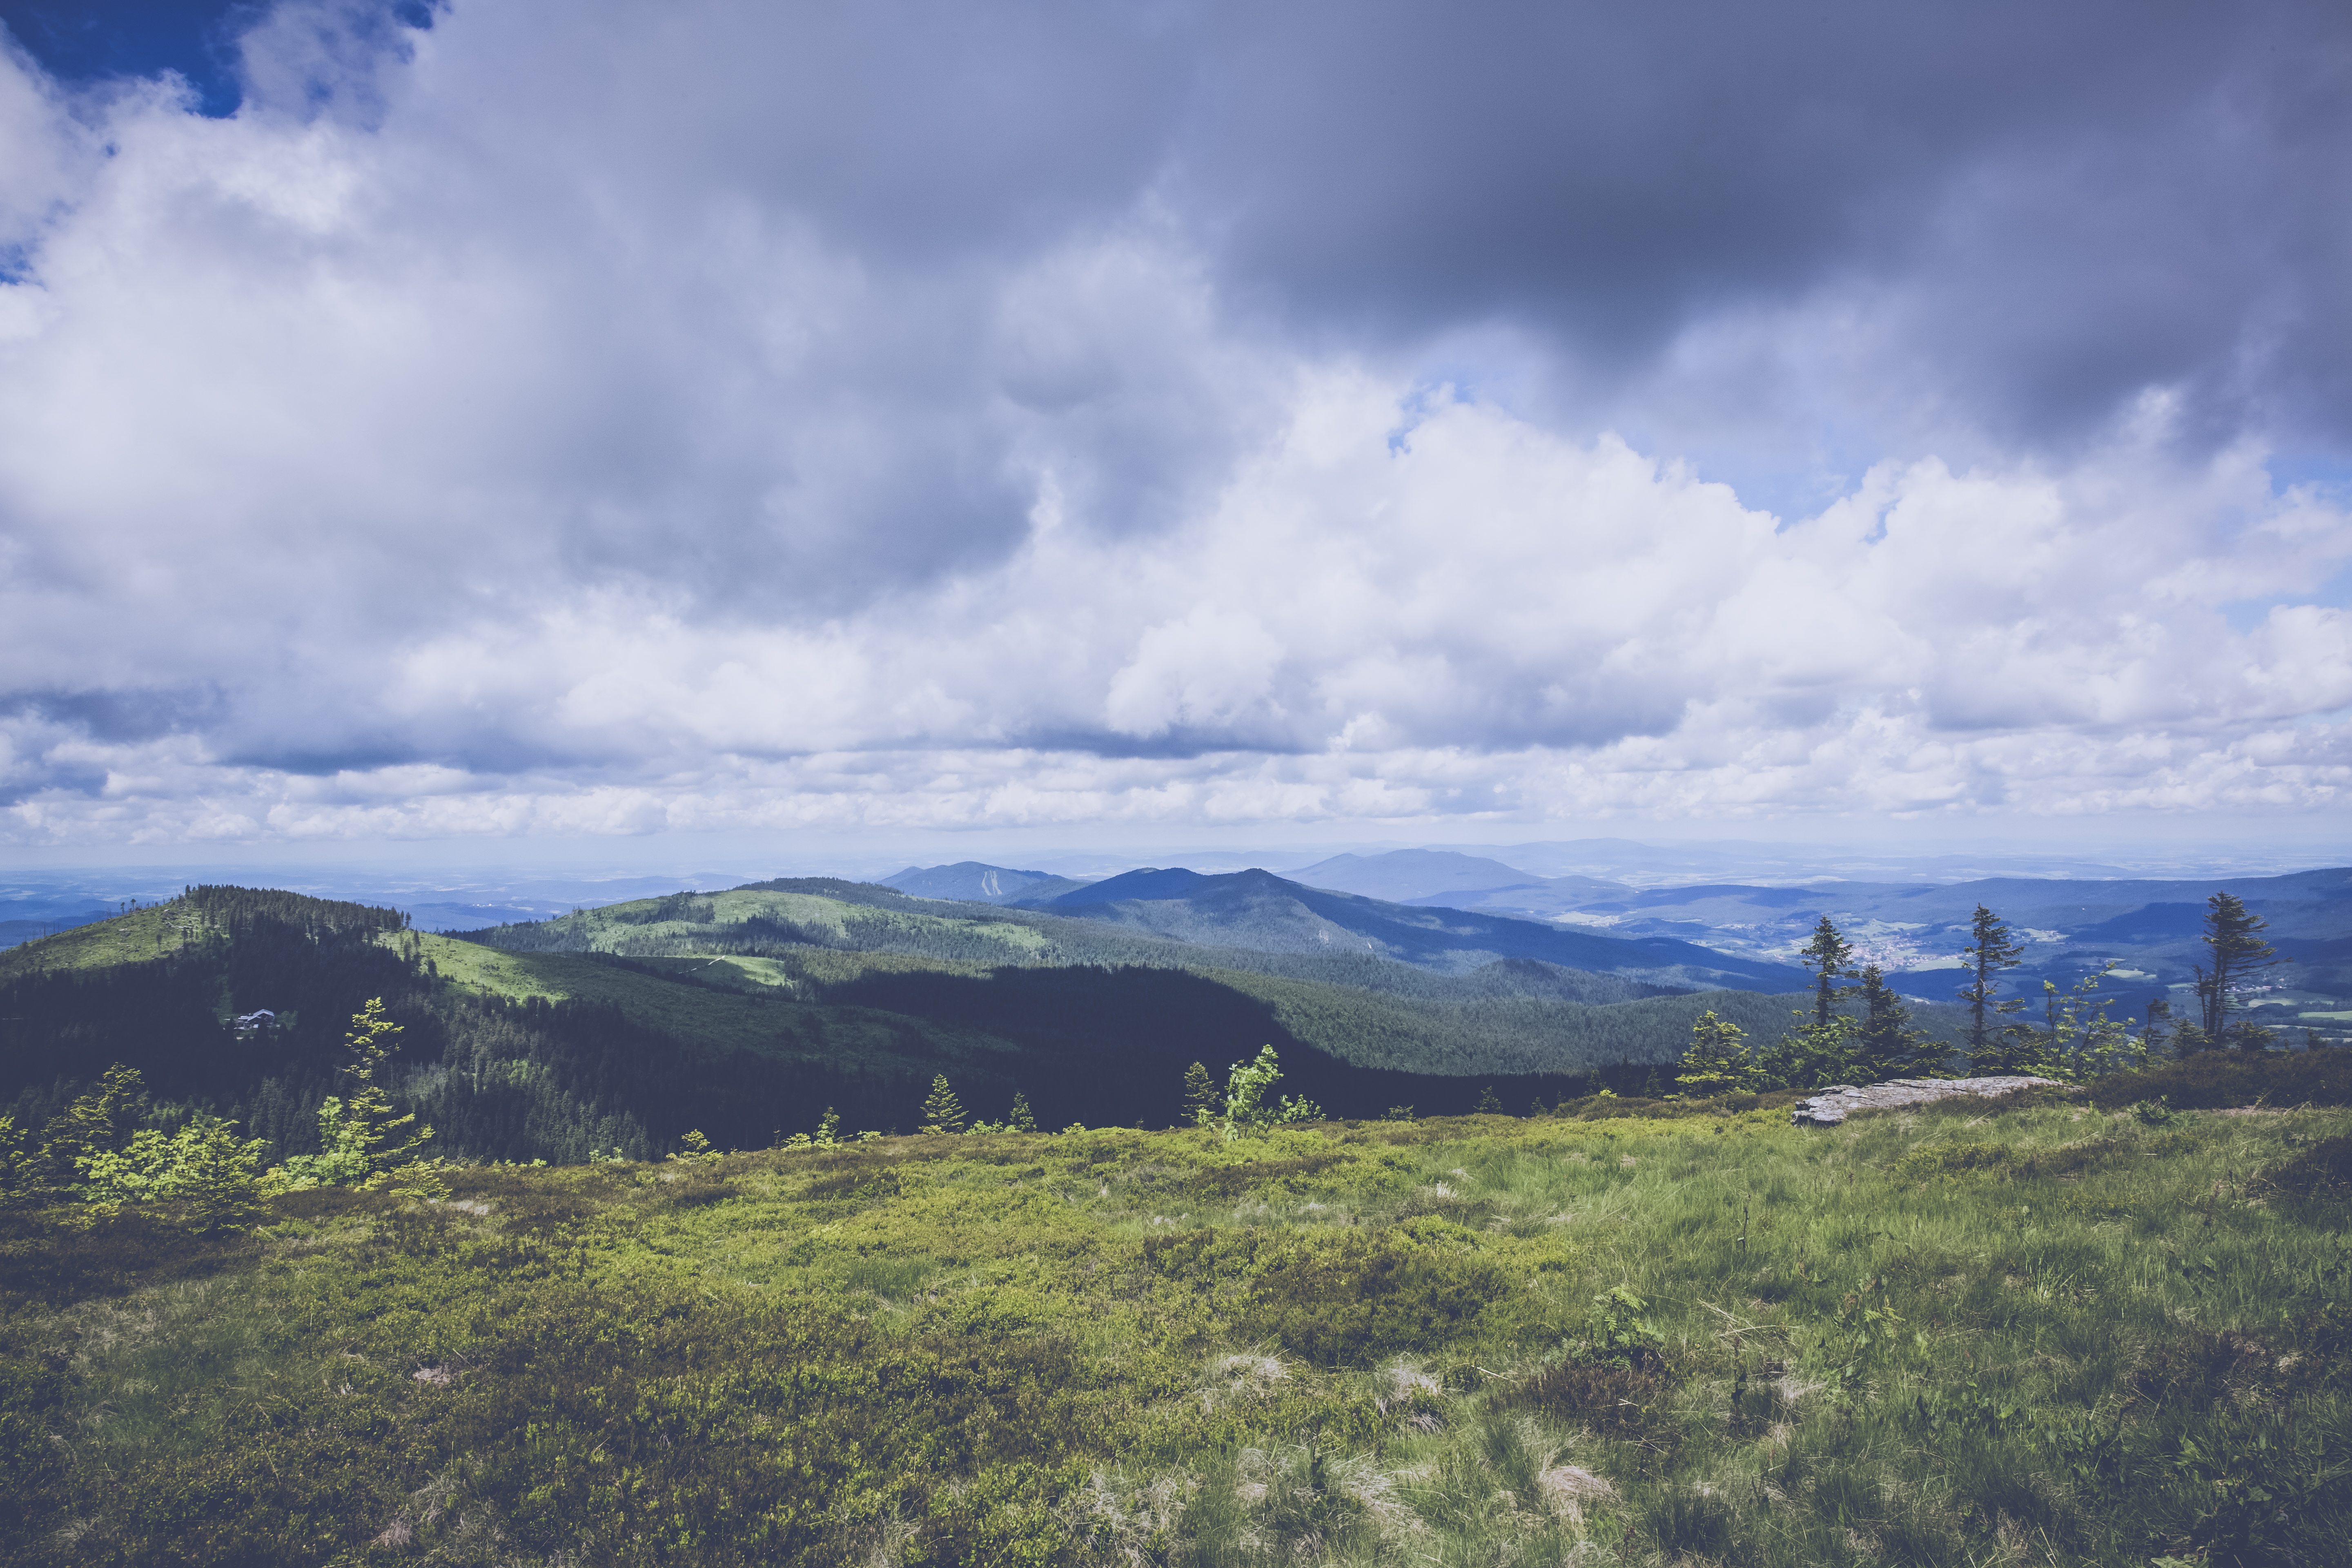
landscape, sea, nature, forest, grass, horizon, mountain, cloud, sky, meadow, hill, mountain range, summer, travel, idyllic, scenic, scenery, highland, ridge, trees, outdoors, hills, clouds, daylight, mountains, alps, plateau, fell, loch, highlands, landform, geographical feature, mountainous landforms